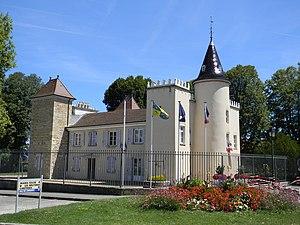
Château des Panettes à Chavanoz.
Chavanoz est une commune française située dans le département de l'Isère, en région Auvergne-Rhône-Alpes.